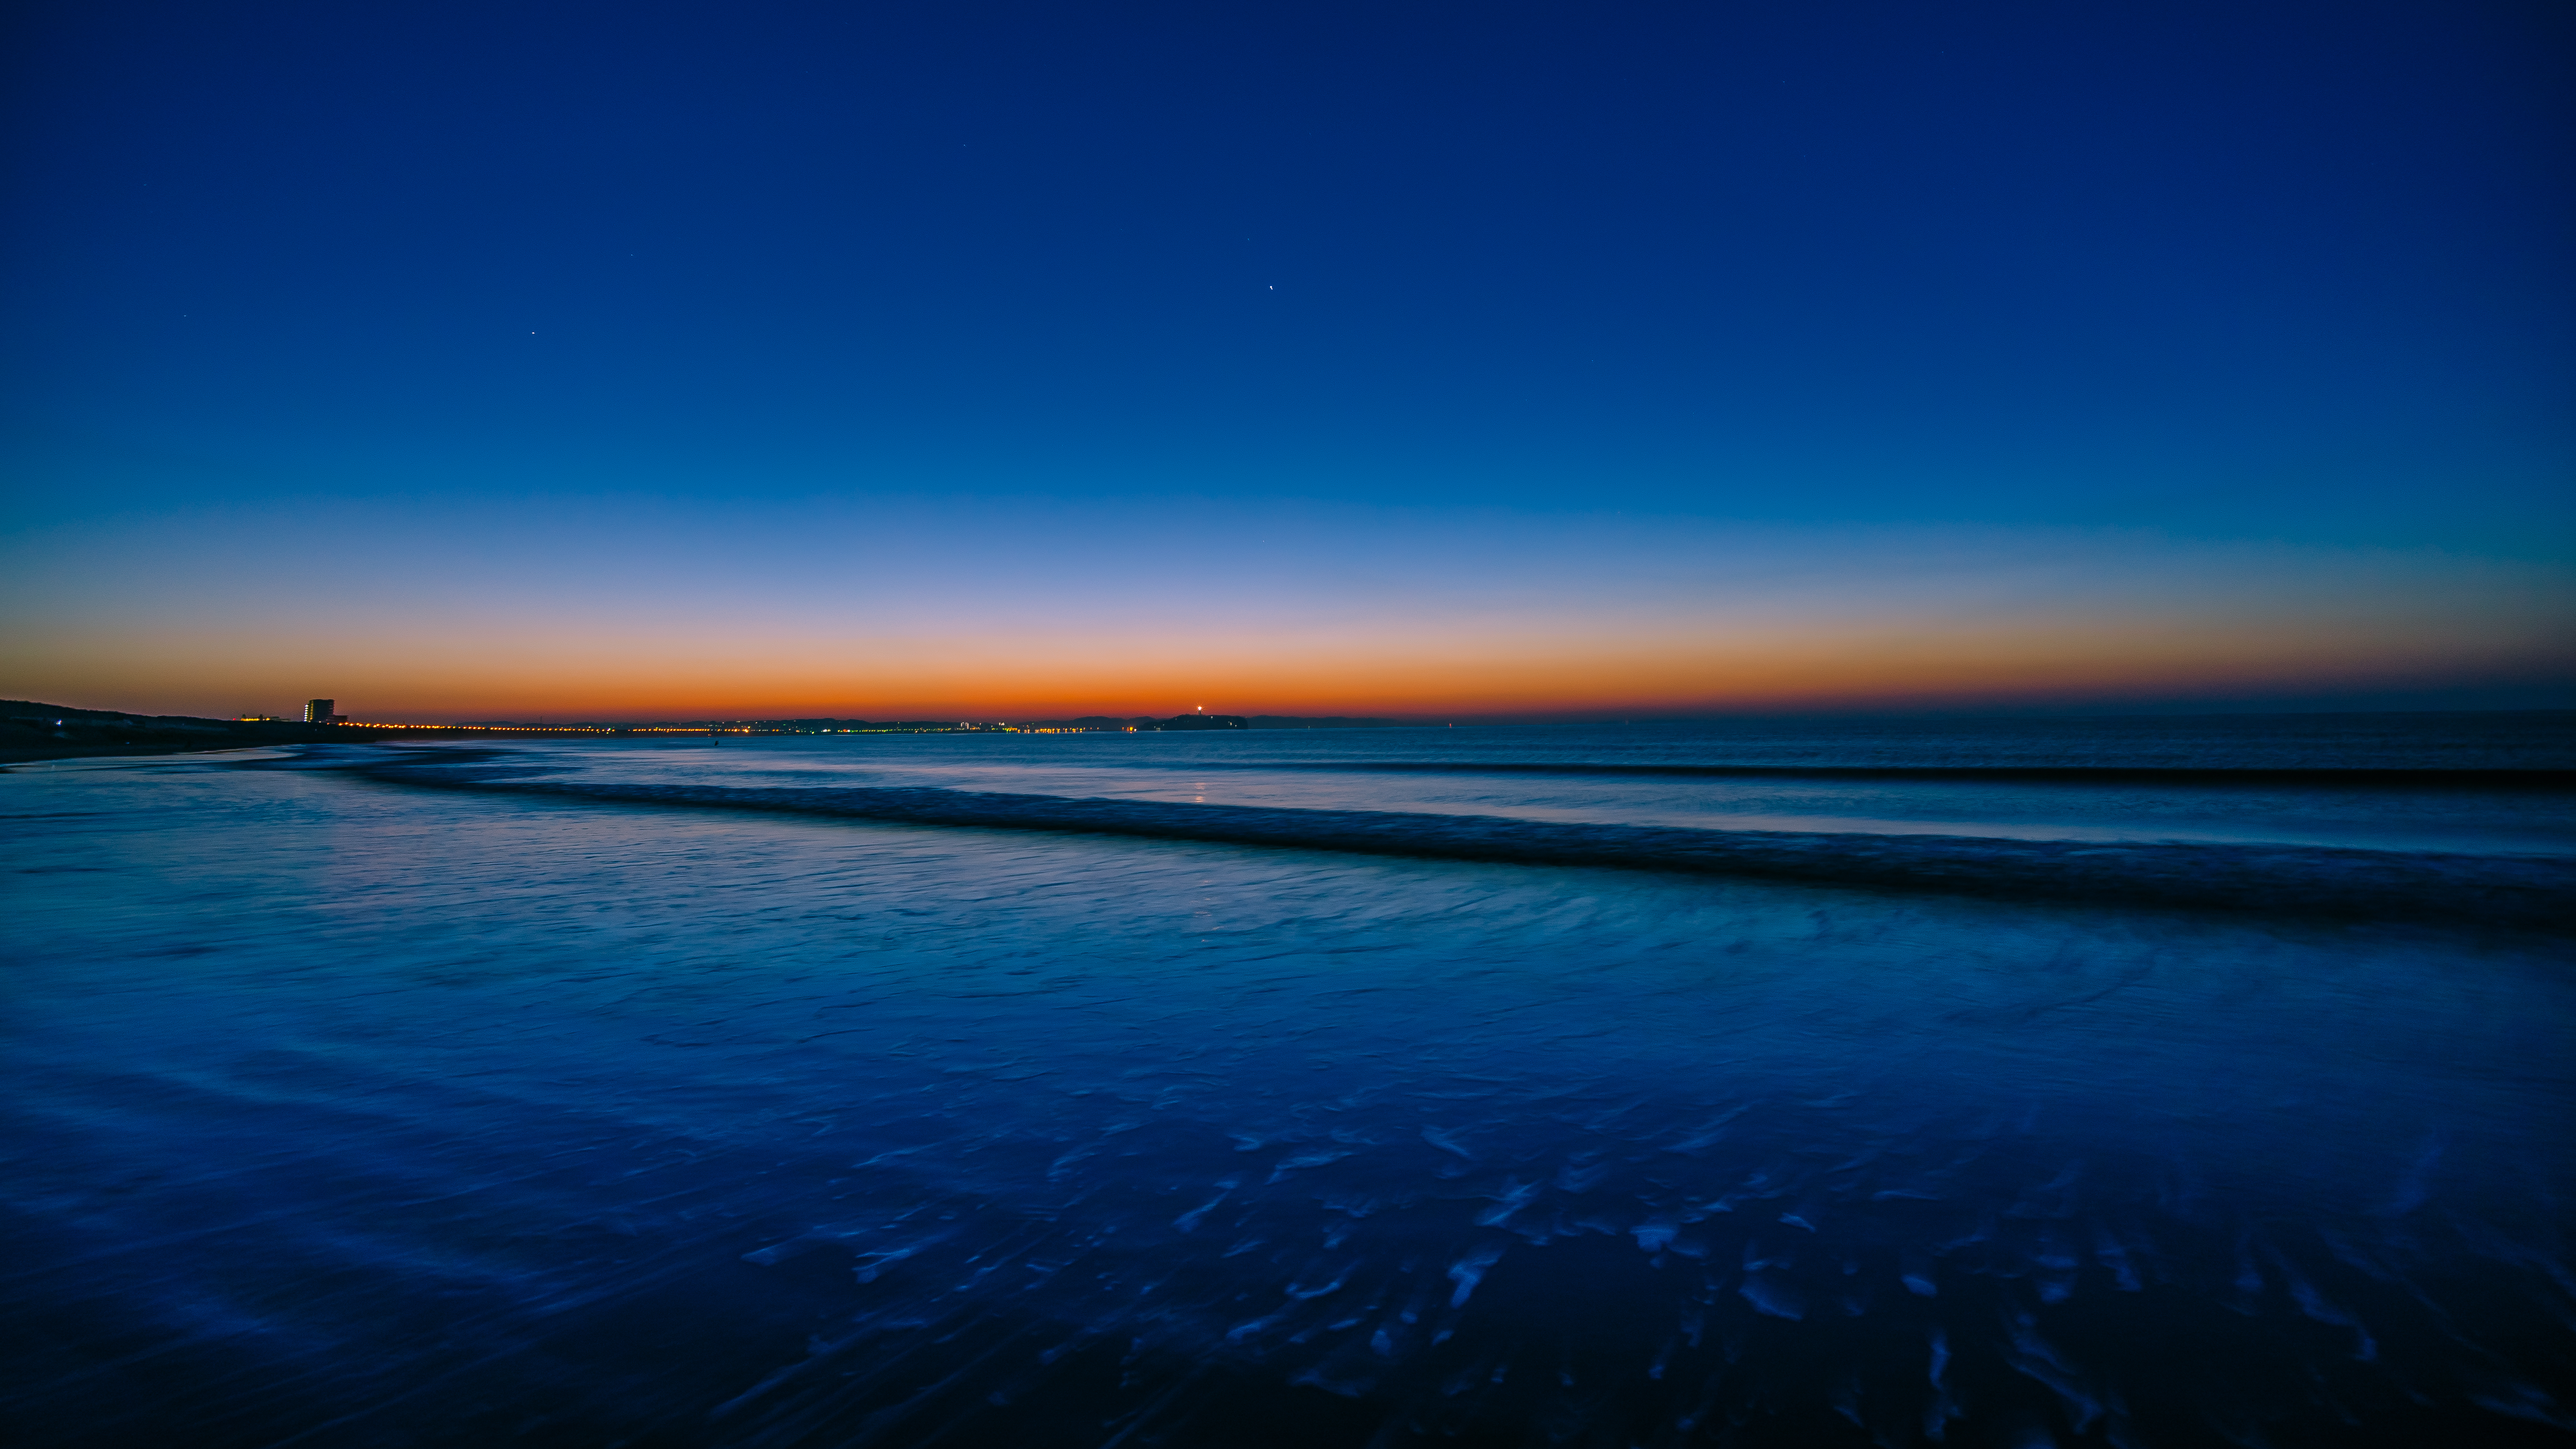
beach, sea, coast, ocean, horizon, light, cloud, sky, sun, sunrise, sunset, sunlight, morning, shore, wave, dawn, atmosphere, dusk, evening, reflection, seascape, bay, blue, seashore, japan, moonlight, body of water, waves, kanagawa, bluehour, magichour, tides, ilce7m2, fe1635mmf4zaoss, morningdawn, chigaski, enoshima, candletower, enoshimaisland, afterglow, wind wave